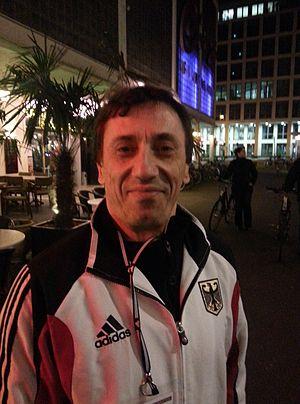
Efthýmios Karamítsos, connu sous le nom d’Efthimios Karamitsos en Allemagne, est un karatéka grec naturalisé allemand surtout connu pour avoir remporté l'épreuve de kata individuel masculin aux championnats d'Europe de karaté 1985 organisés à Oslo, en Norvège. Il concourt pour la Grèce jusqu'en 1983.